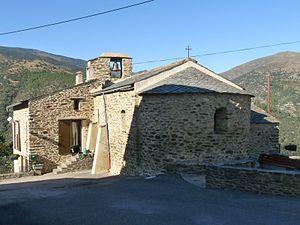
Eglise de Marians, Souanyas, Pyrénées-Orientales, France
Souanyas est une commune française située dans le département des Pyrénées-Orientales en région Occitanie.
Marians est un hameau et une ancienne commune situé à Souanyas, dans le département français des Pyrénées-Orientales.
L'église Saint-Fructueux de Marians est une église romane située dans le hameau de Marians, à Souanyas, dans le département français des Pyrénées-Orientales.